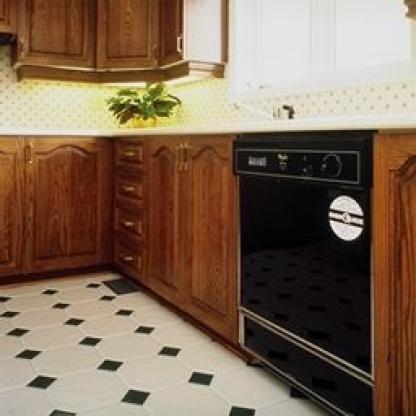
Scene: Indoor